Meßkirch Castle

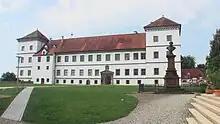
Eastern aspect showing the Conradin Kreutzer Monument

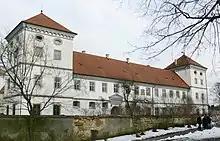
Western aspect seen from the "Hofgarten"

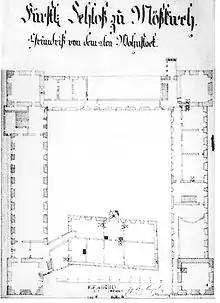
Plan of the second storey around 1820

The castle's origins go back to around 1400. Froben Christoph von Zimmern reported in the Zimmern Chronicle on the remodelling that his uncle, Gottfried Werner had carried out to the old castle beginning in 1520. These measures come in for heavy criticism. The shortcomings in the construction work meant that the castle fell into decay soon thereafter. This gave Froben Christoph also the justification to demolish the old castle completely and replace it with a new "schloss".